Chiapas Bridge

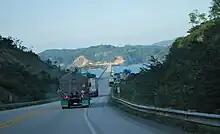
View of the Chiapas Bridge

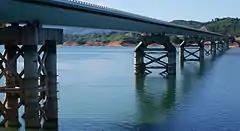
Chiapas Bridge

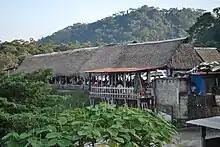
View of one of the restaurants next to the bridge

The Chiapas Bridge is a steel bridge over a kilometer in length which spans the Nezahualcoyotl or Malpaso Dam in northern Chiapas, Mexico. Construction of the bridge began in 2002 and finished fourteen months later, voted the best infrastructure project in Mexico in 2004. The bridge and the highway it is part of cuts driving time from Mexico City to the state capital by 3.5 hours and makes the rural area in northern Chiapas more accessible and open to ecotourism.